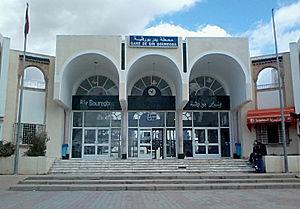
Gare Bir bouragba
Bir Bouregba, aussi orthographiée Bir Bou Regba ou Bir Bou Rekba, est une ville tunisienne située à une soixantaine de kilomètres au sud de Tunis et à quelques kilomètres au nord-ouest de Hammamet.